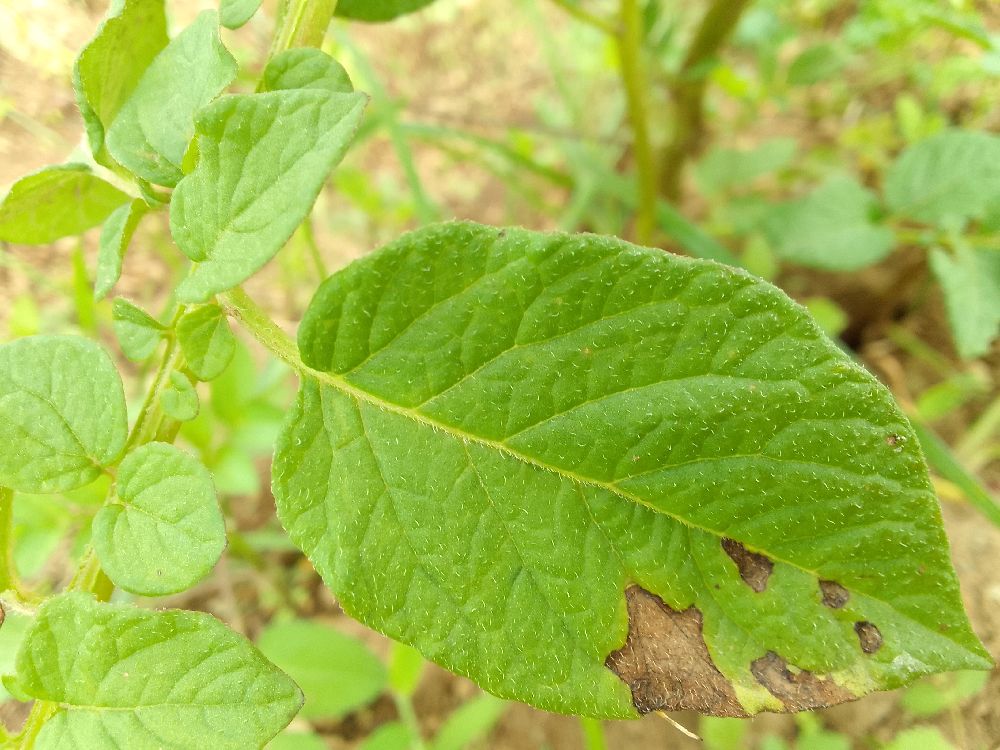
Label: Late blight